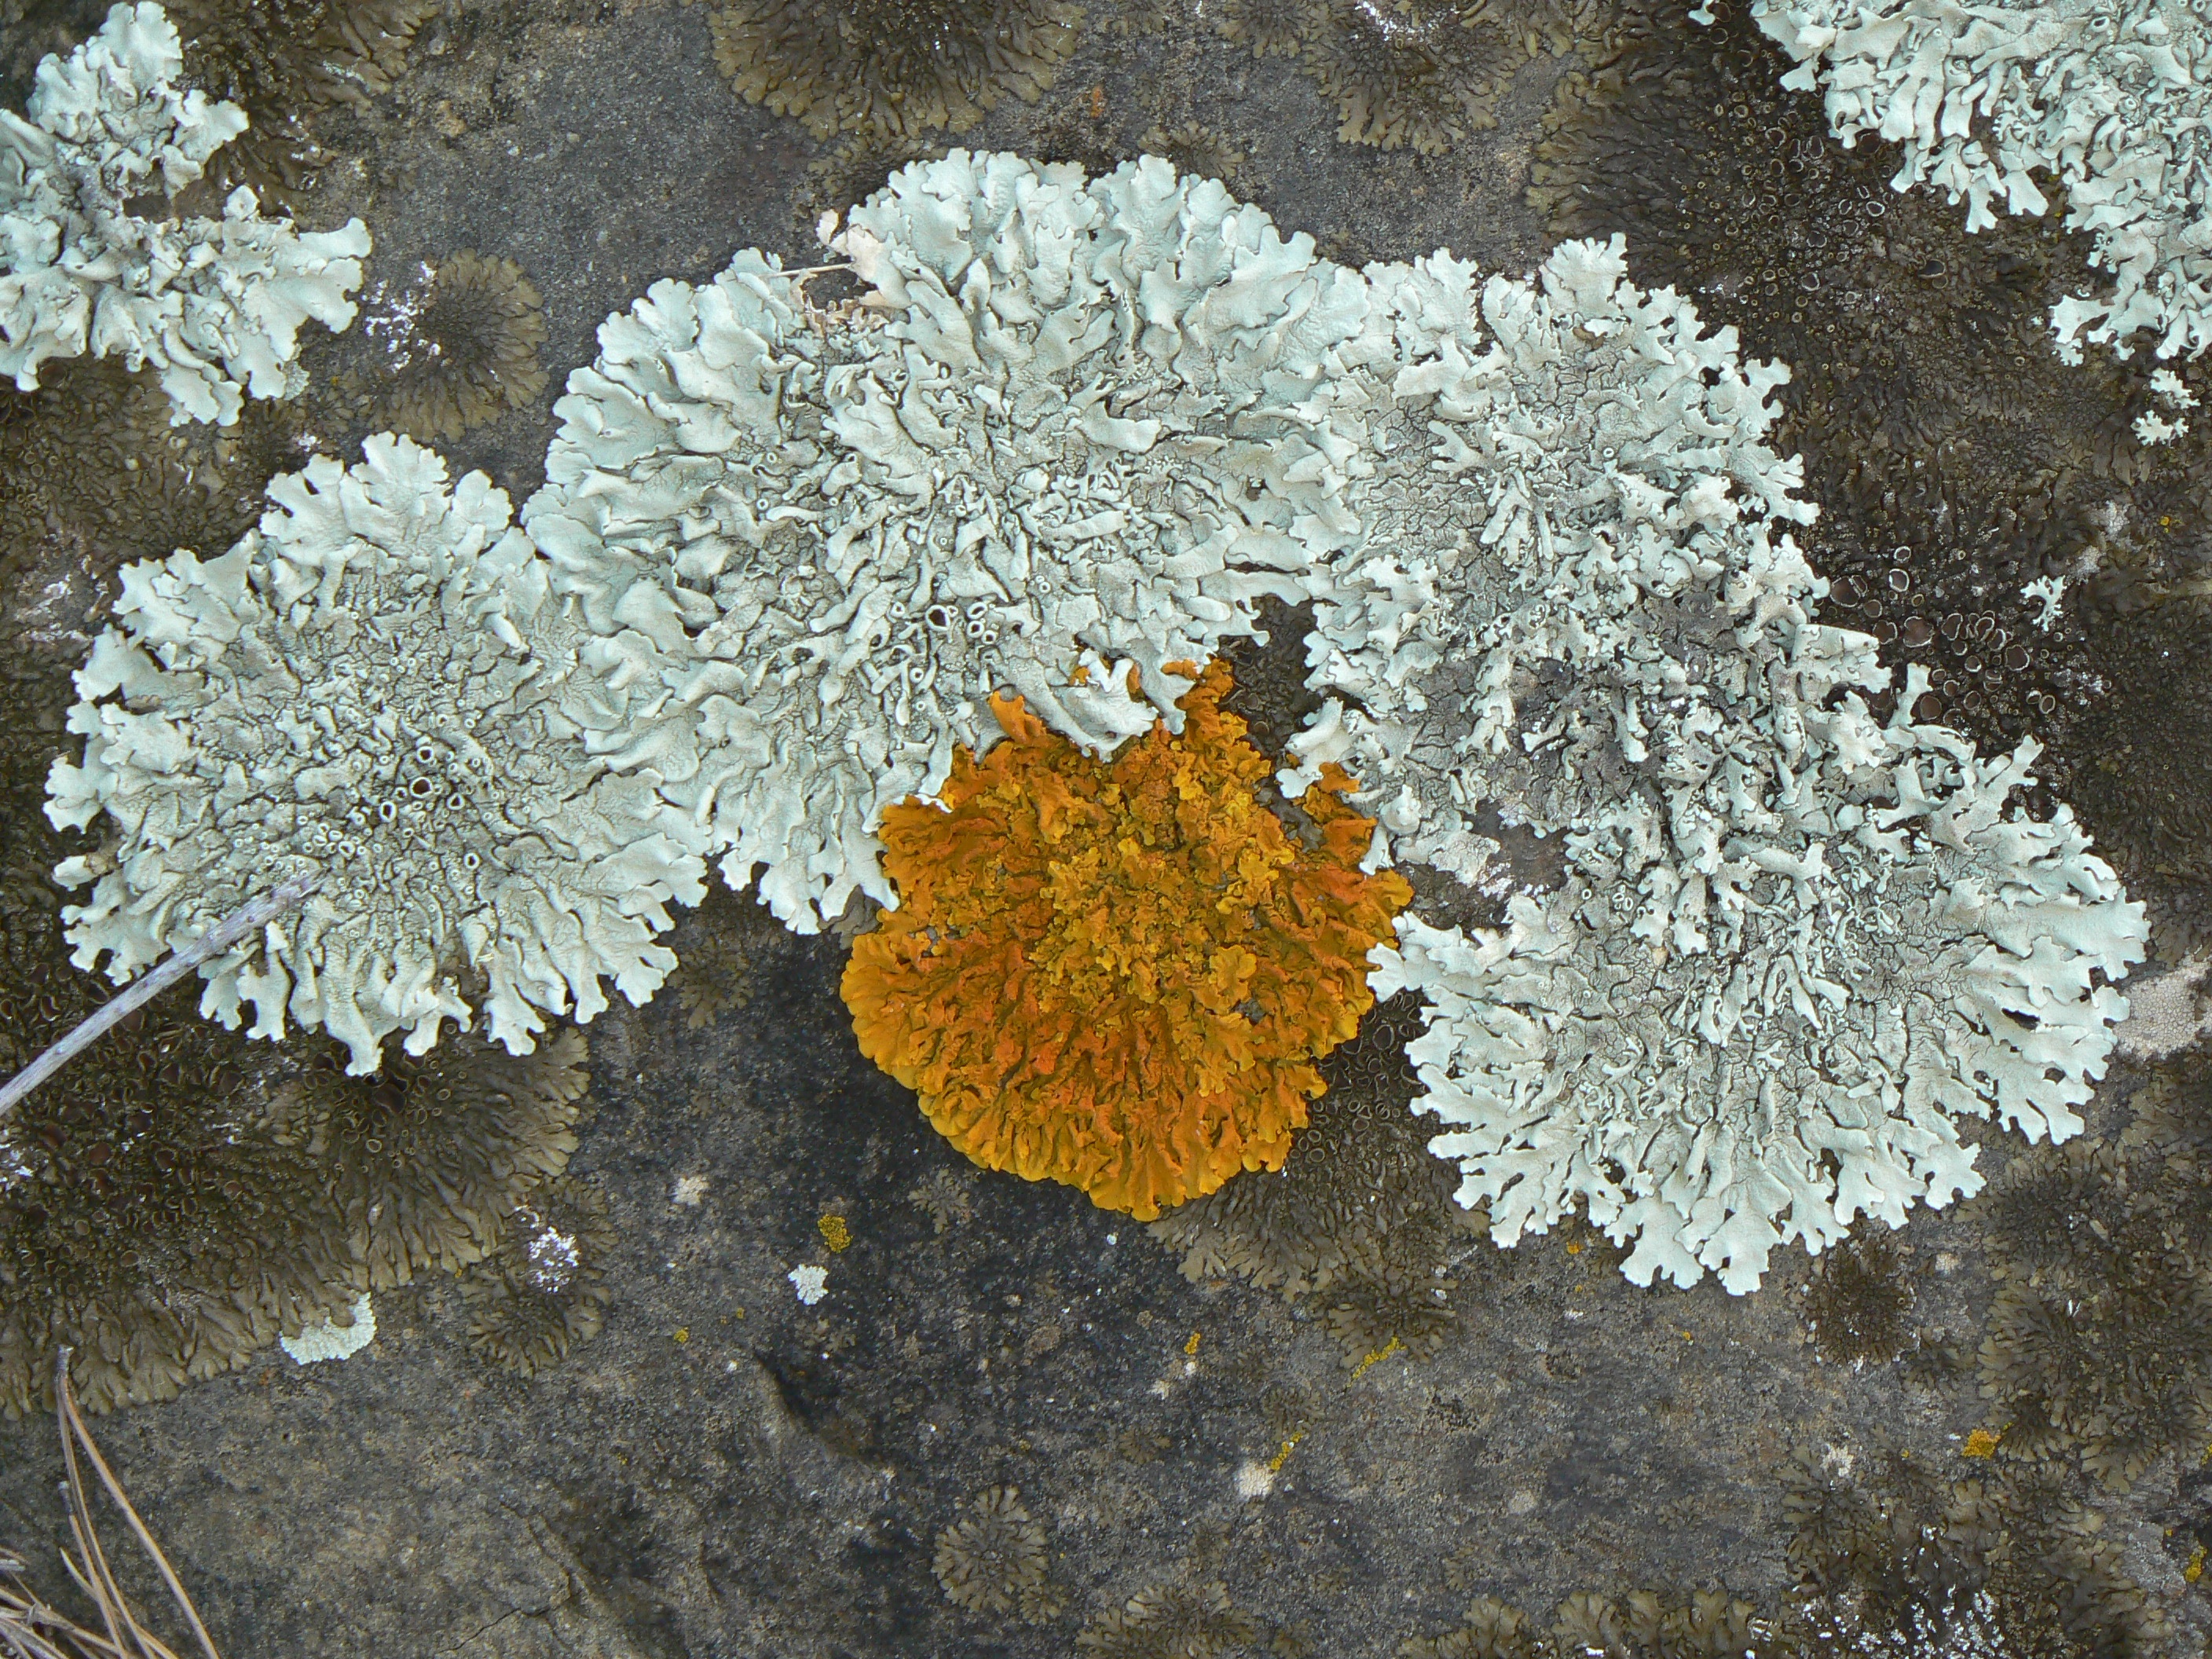
rock, leaf, flower, frost, stone, moss, ice, orange, green, biology, material, coral, lichens